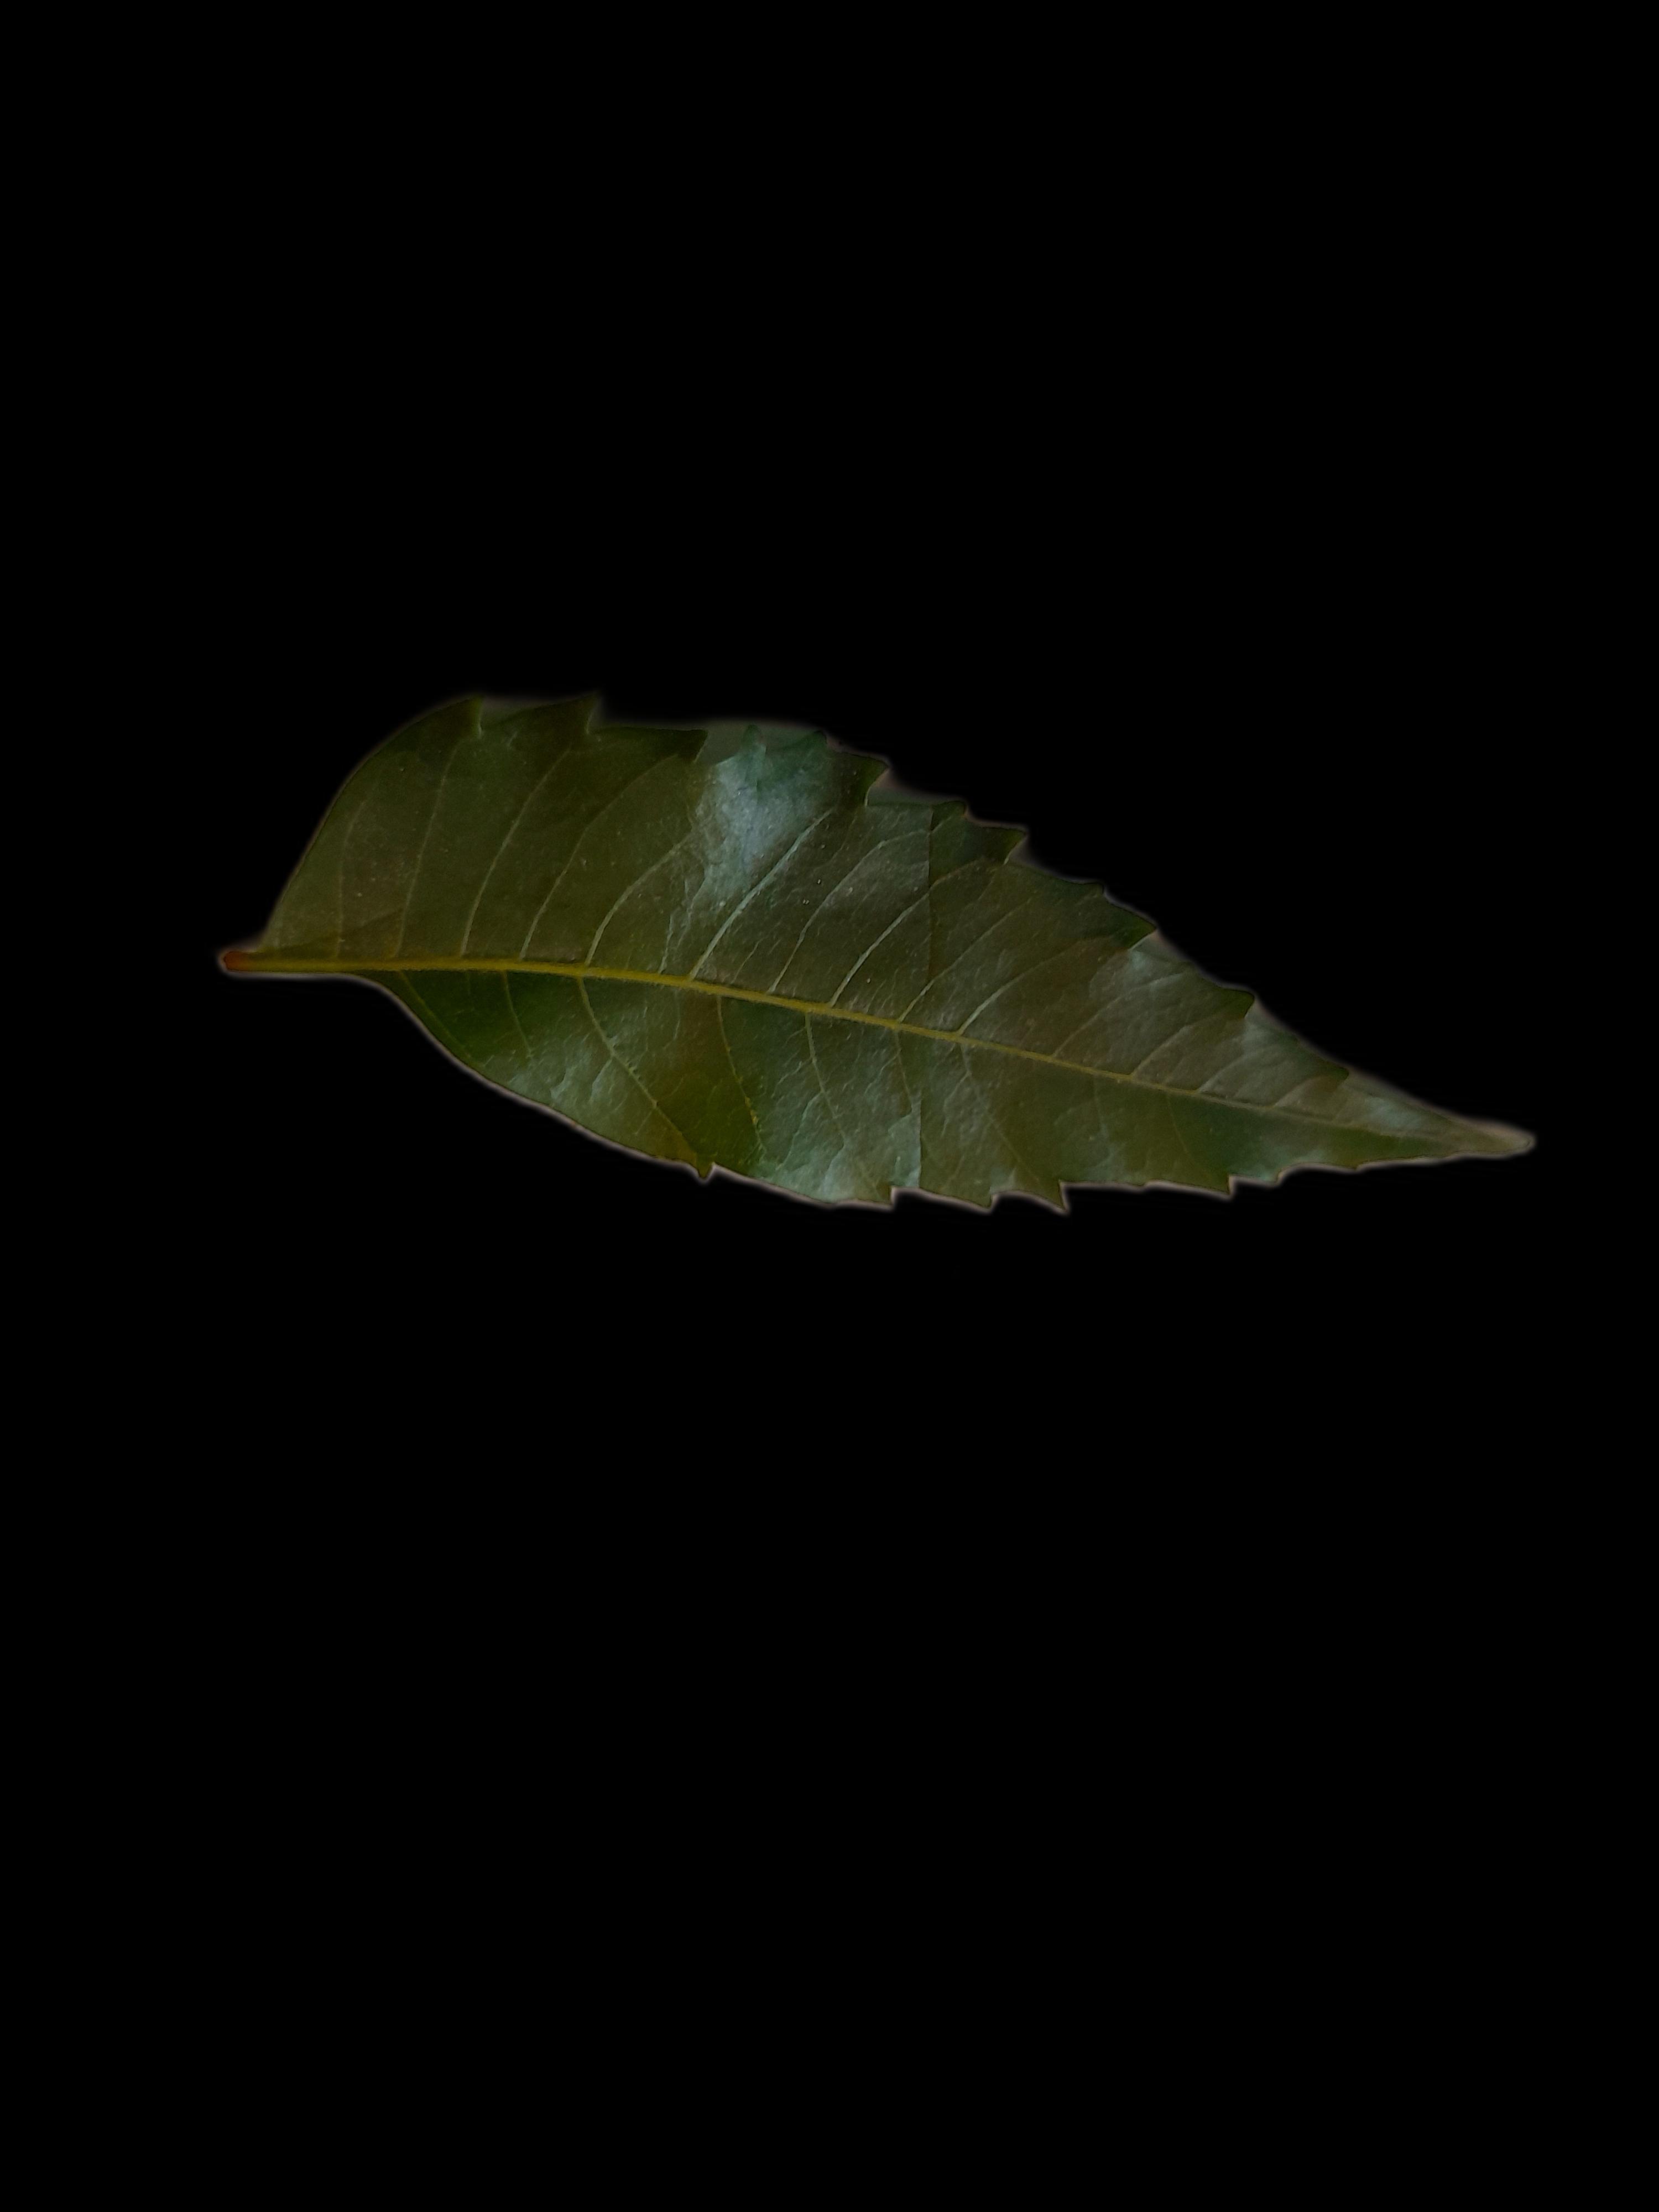
Plant: Neem